Classiarius

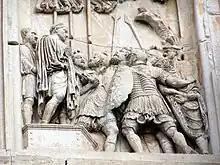
The shield depicted in this frieze (from the time of Marcus Aurelius), now on the Arch of Constantine, belonged to one of the two "Adiutrix" legions of "classiarii".

In order to prevent the boats from being recognized when exploring, they were dyed blue (the color of the sea waves), along with their ropes and sails, to better camouflage themselves. The same thing applied to the crew of the "classiarii", who wore blue uniforms so that they could remain hidden, not only at night but also during the day.